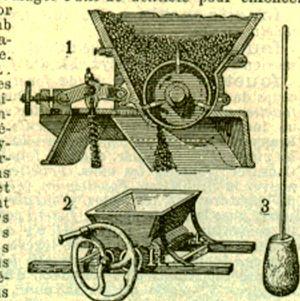
Schémas de fouloirs
En œnologie, le foulage consiste à faire éclater les baies de raisin pour en extraire le moût sans écraser les pépins. Le foulage peut intervenir avant la vinification proprement dite ou bien après une macération carbonique ou une macération préfermentaire à froid, ou bien encore avant une macération pelliculaire. Cette opération permet en outre un départ en fermentation par libération du jus et mise en contact des levures indigènes présentes sur les pellicules des baies du raisin.